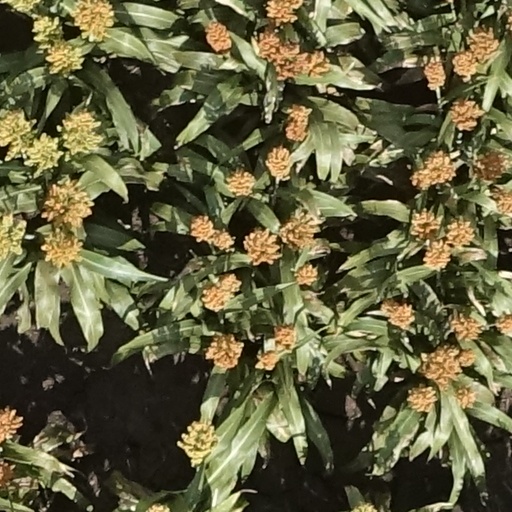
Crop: sorghum